Cabaret

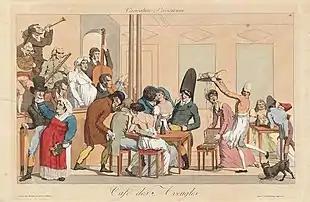
The "Café des Aveugles" ("Café of the Blind") in the cellars of the Palais-Royal at the beginning of the 19th century

Cabaret is a form of theatrical entertainment featuring music song, dance, recitation, or drama. The performance venue might be a pub, casino, hotel, restaurant, or nightclub with a stage for performances. The audience, often dining or drinking, does not typically dance but usually sits at tables. Performances are usually introduced by a master of ceremonies (M.C.). The entertainment, as performed by an ensemble of actors and according to its European origins, is often (but not always) oriented towards adult audiences and of a clearly underground nature. In the United States, striptease, burlesque, drag shows, or a solo vocalist with a pianist, as well as the venues which offer this entertainment, are often advertised as cabarets.